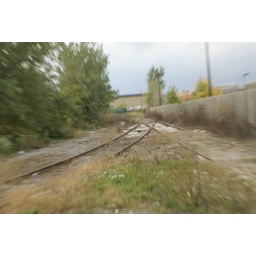
empty lot + abandoned train tracks near my house